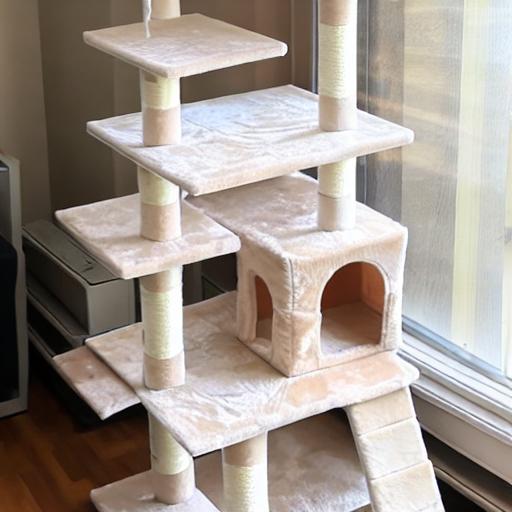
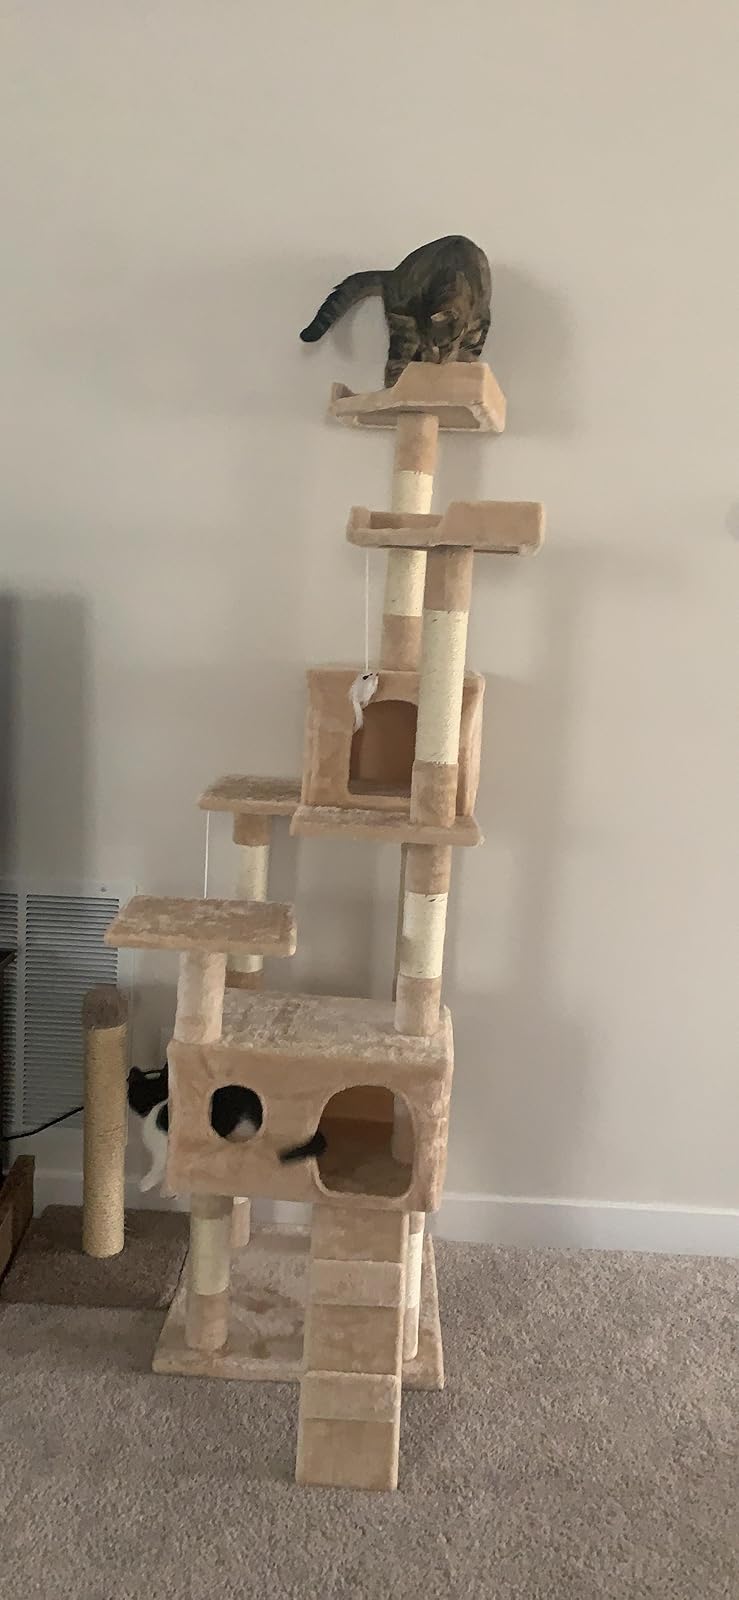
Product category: items_cat tree
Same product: no